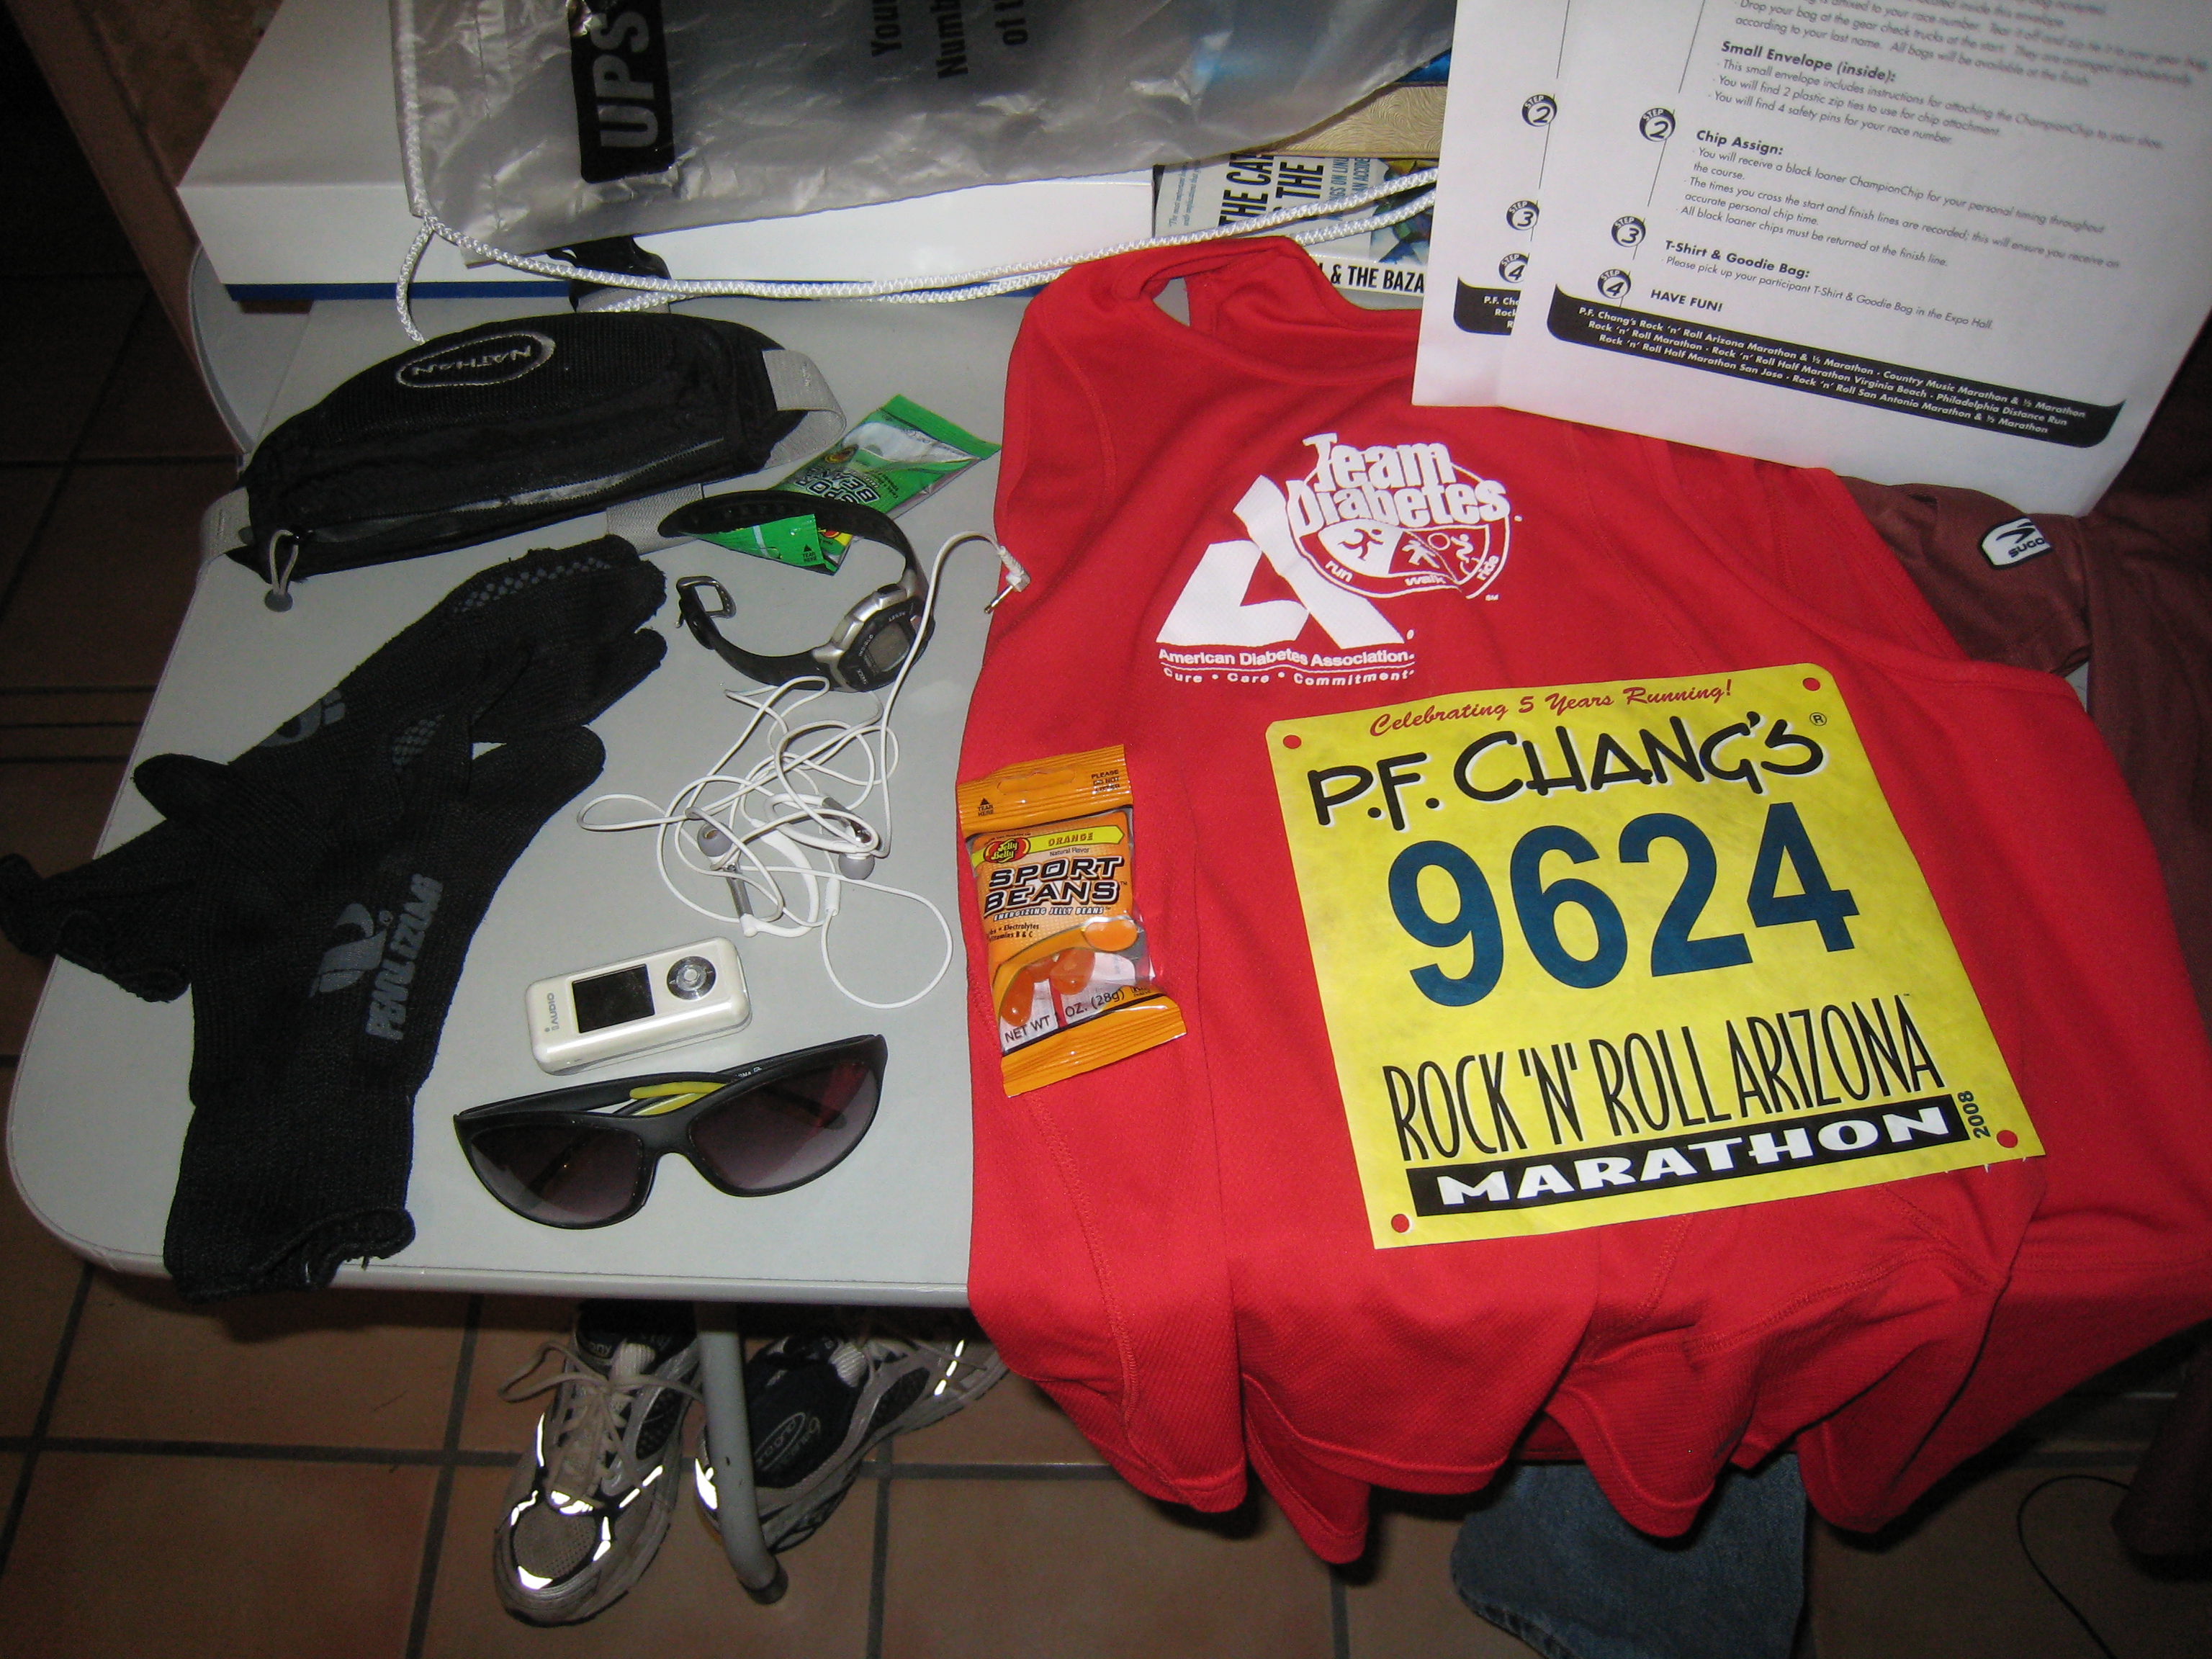
running, red, gadget, marathon, automotive exterior